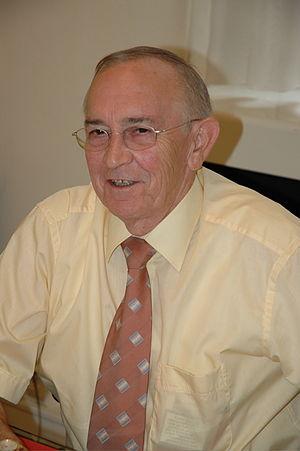
Francis Detraux, ancien sénateur belge.
Francis Detraux, né à Villers-lez-Heest le 29 mars 1946 et décédé à Namur le 9 novembre 2016, est un homme politique belge et ancien collaborateur parlementaire.